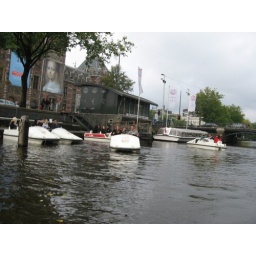
Our canel boat ride in Amsterdam, boy were my legs sore after that.